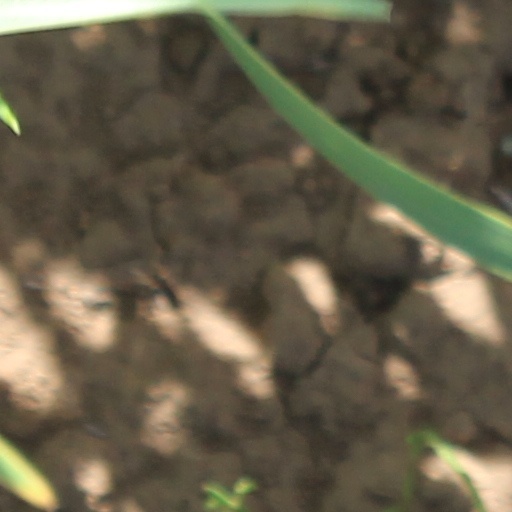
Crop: wheat